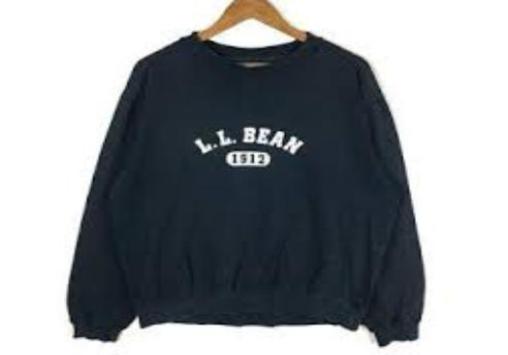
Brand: l.l.bean
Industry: Clothes